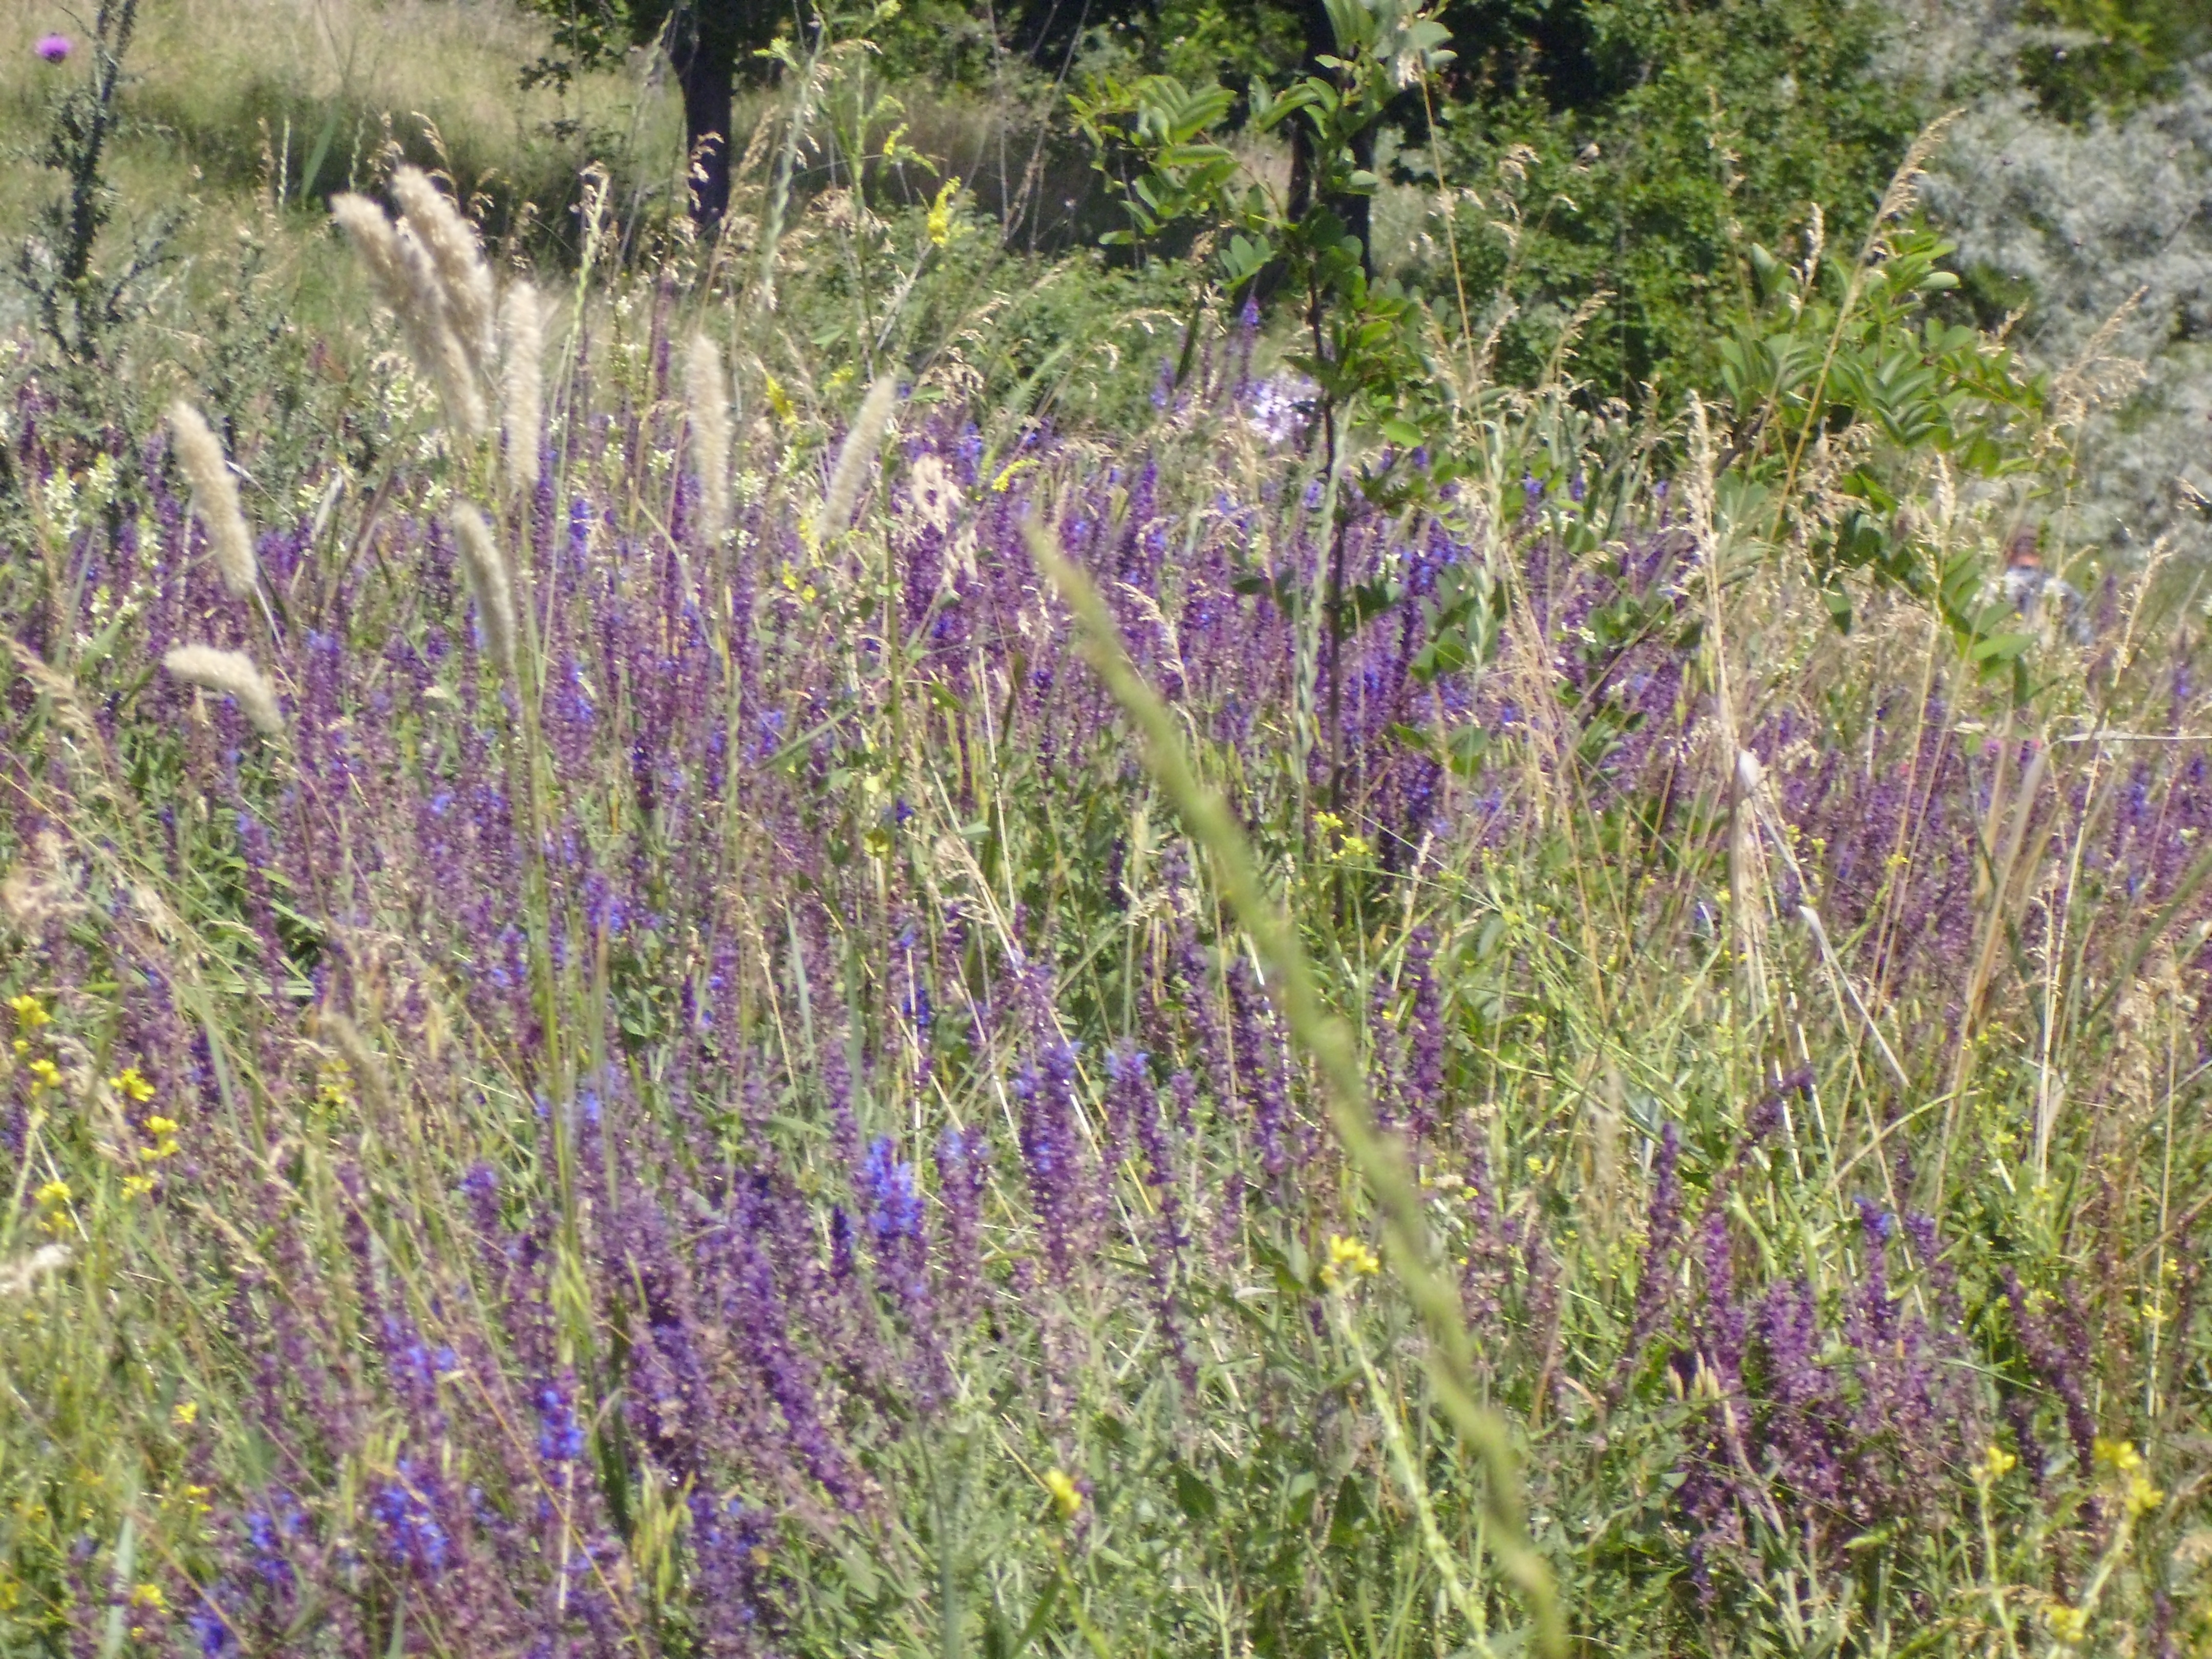
plant, meadow, prairie, flower, herb, flora, lavender, wildflower, flowering plant, grass family, land plant, english lavender, french lavender, hyssopus